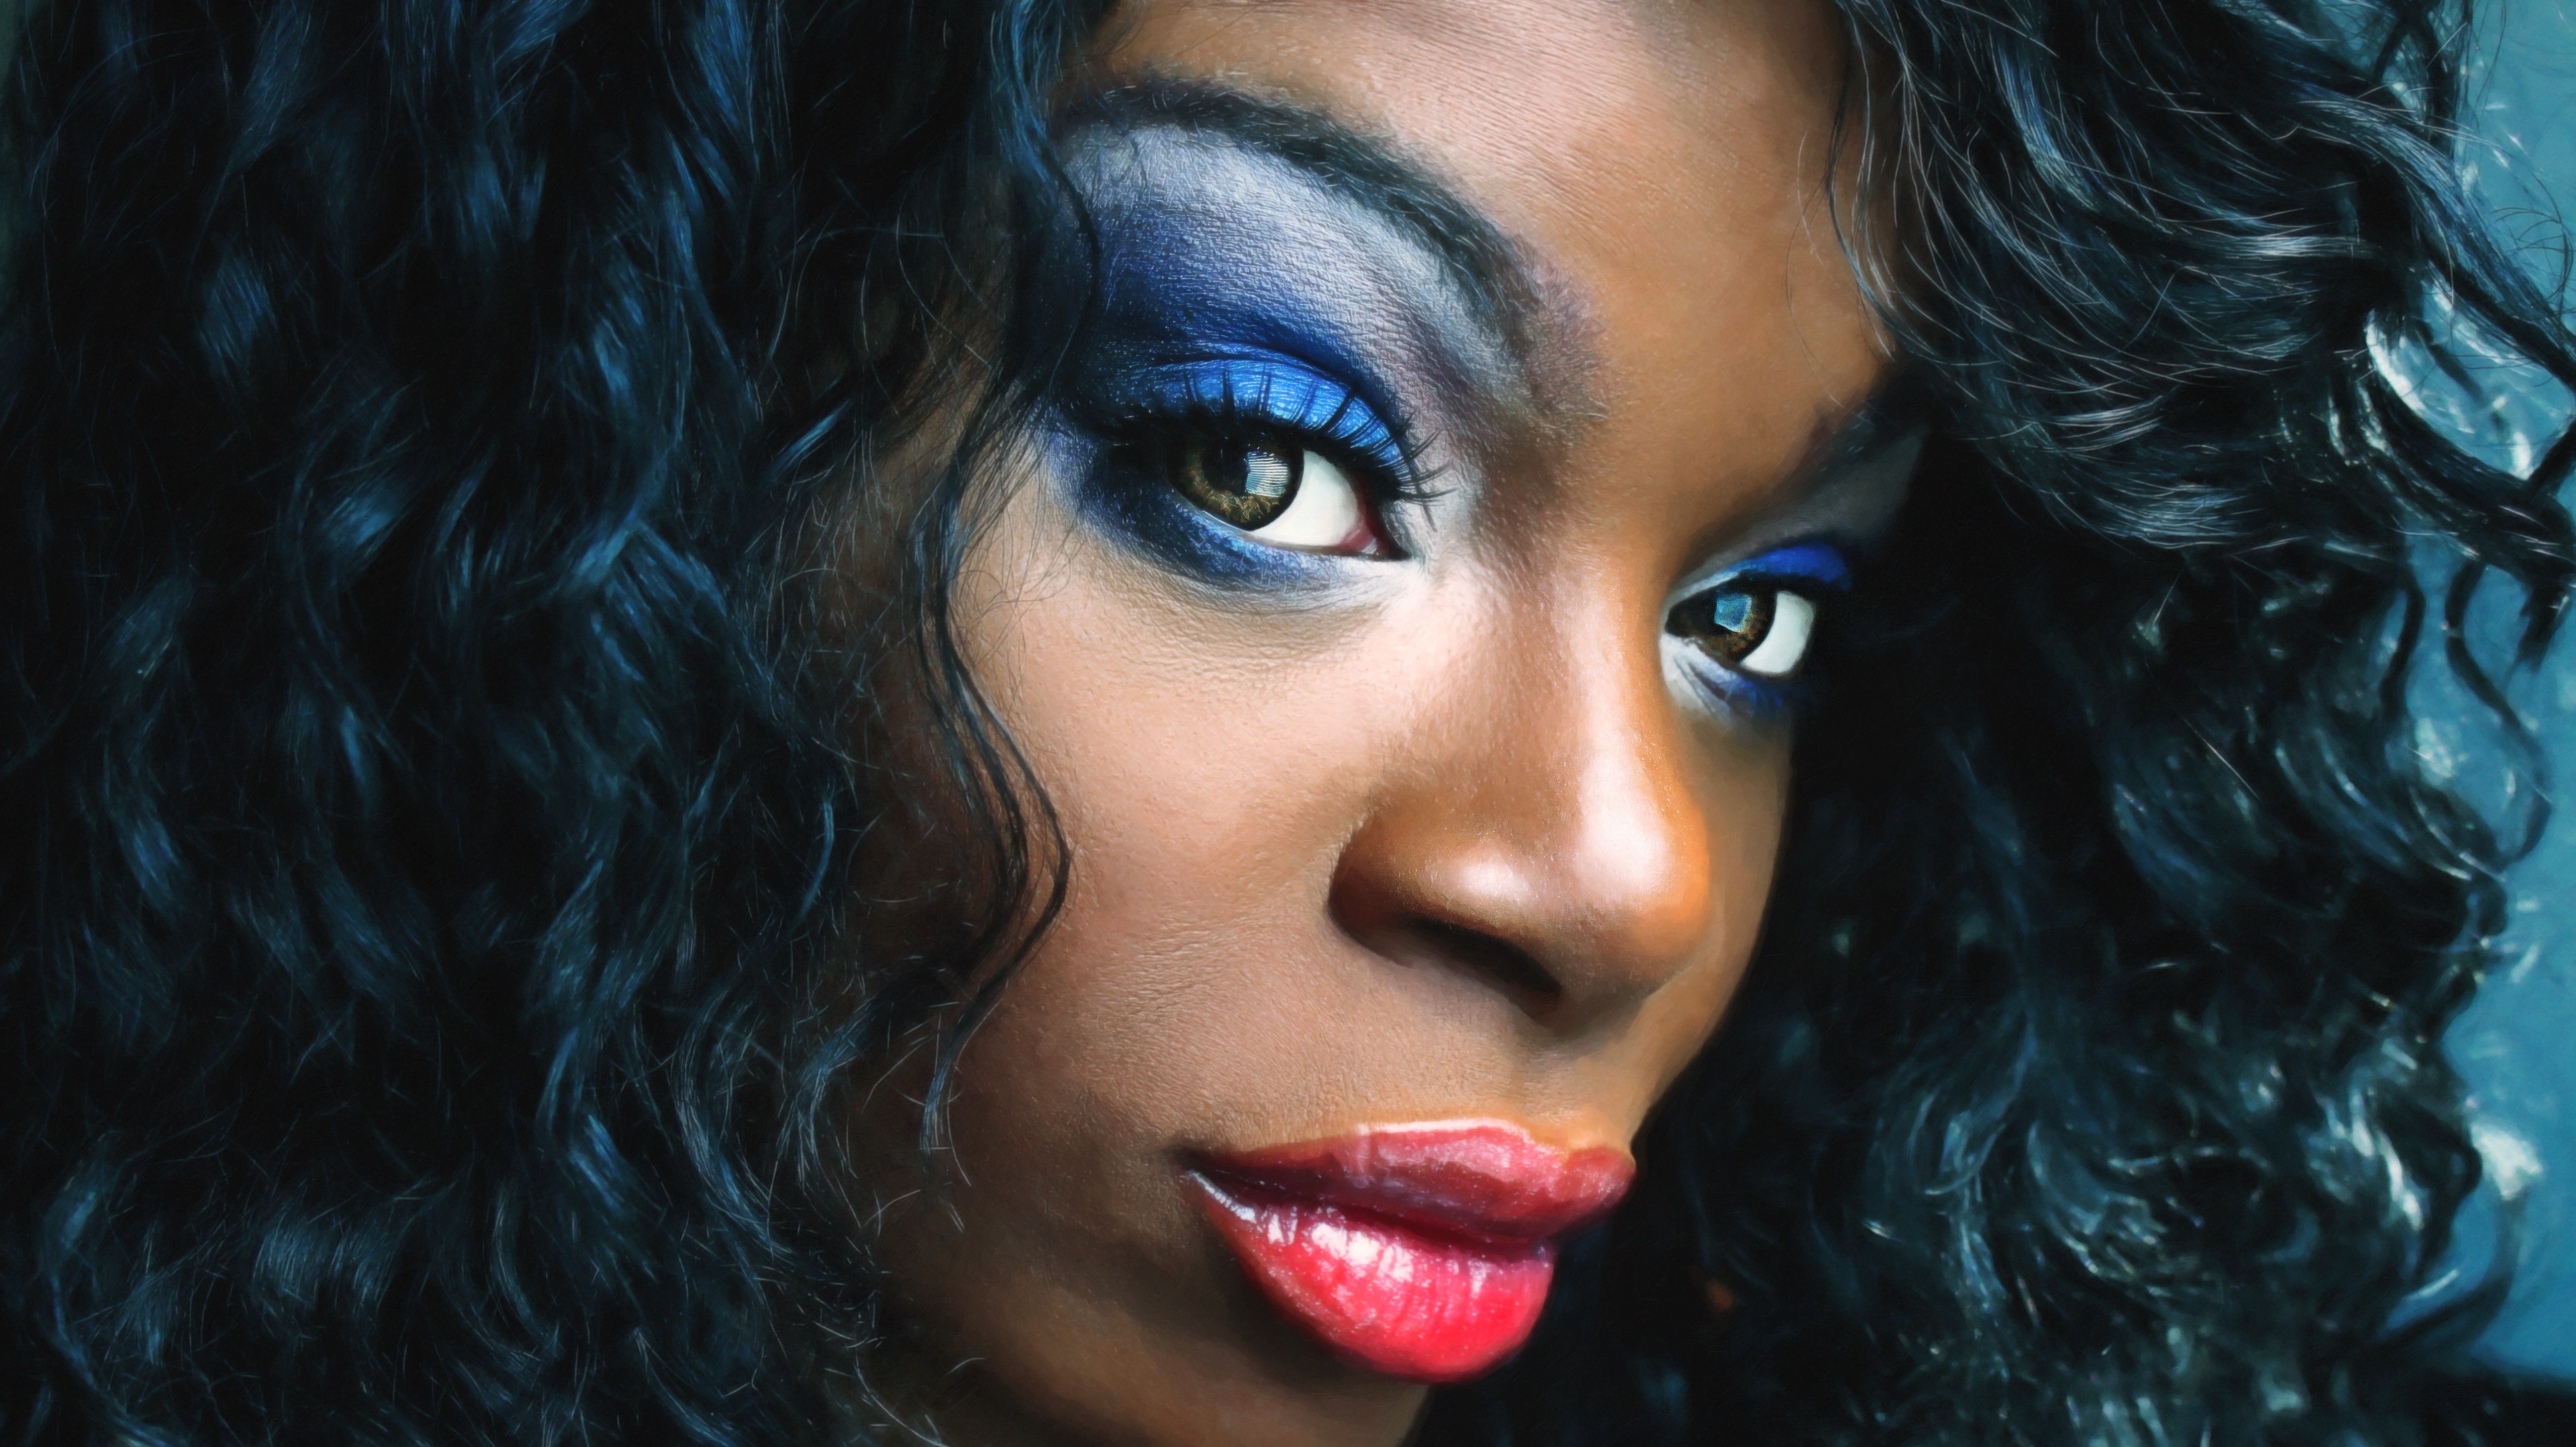
girl, woman, hair, photography, view, portrait, model, red, color, darkness, fashion, blue, black, lady, facial expression, lip, smile, makeup, close up, human body, black hair, face, nose, eyes, figure, eye, bright, head, skin, beauty, beautiful, organ, photoshoot, emotion, glamour, photo shoot, brown hair, portrait photography, mejk